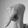
ASL letter: Q